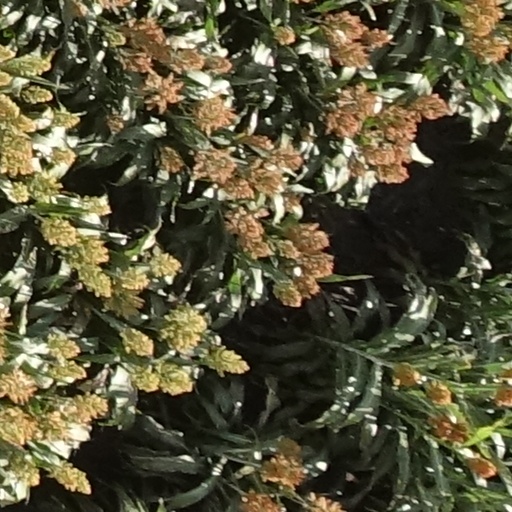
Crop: sorghum